Don Cornelius

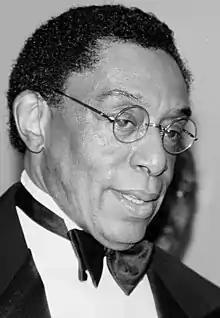
Cornelius in 1994

Donald Cortez Cornelius (September 27, 1936 – February 1, 2012) was an American television show host and producer widely known as the creator of the nationally syndicated dance and music show "Soul Train", which he hosted from 1970 until 1993. Cornelius sold the show to MadVision Entertainment in 2008. On November 3, 2023, he was posthumously inducted into the Rock and Roll Hall of Fame with the Ahmet Ertegun Award.